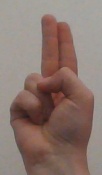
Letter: taa